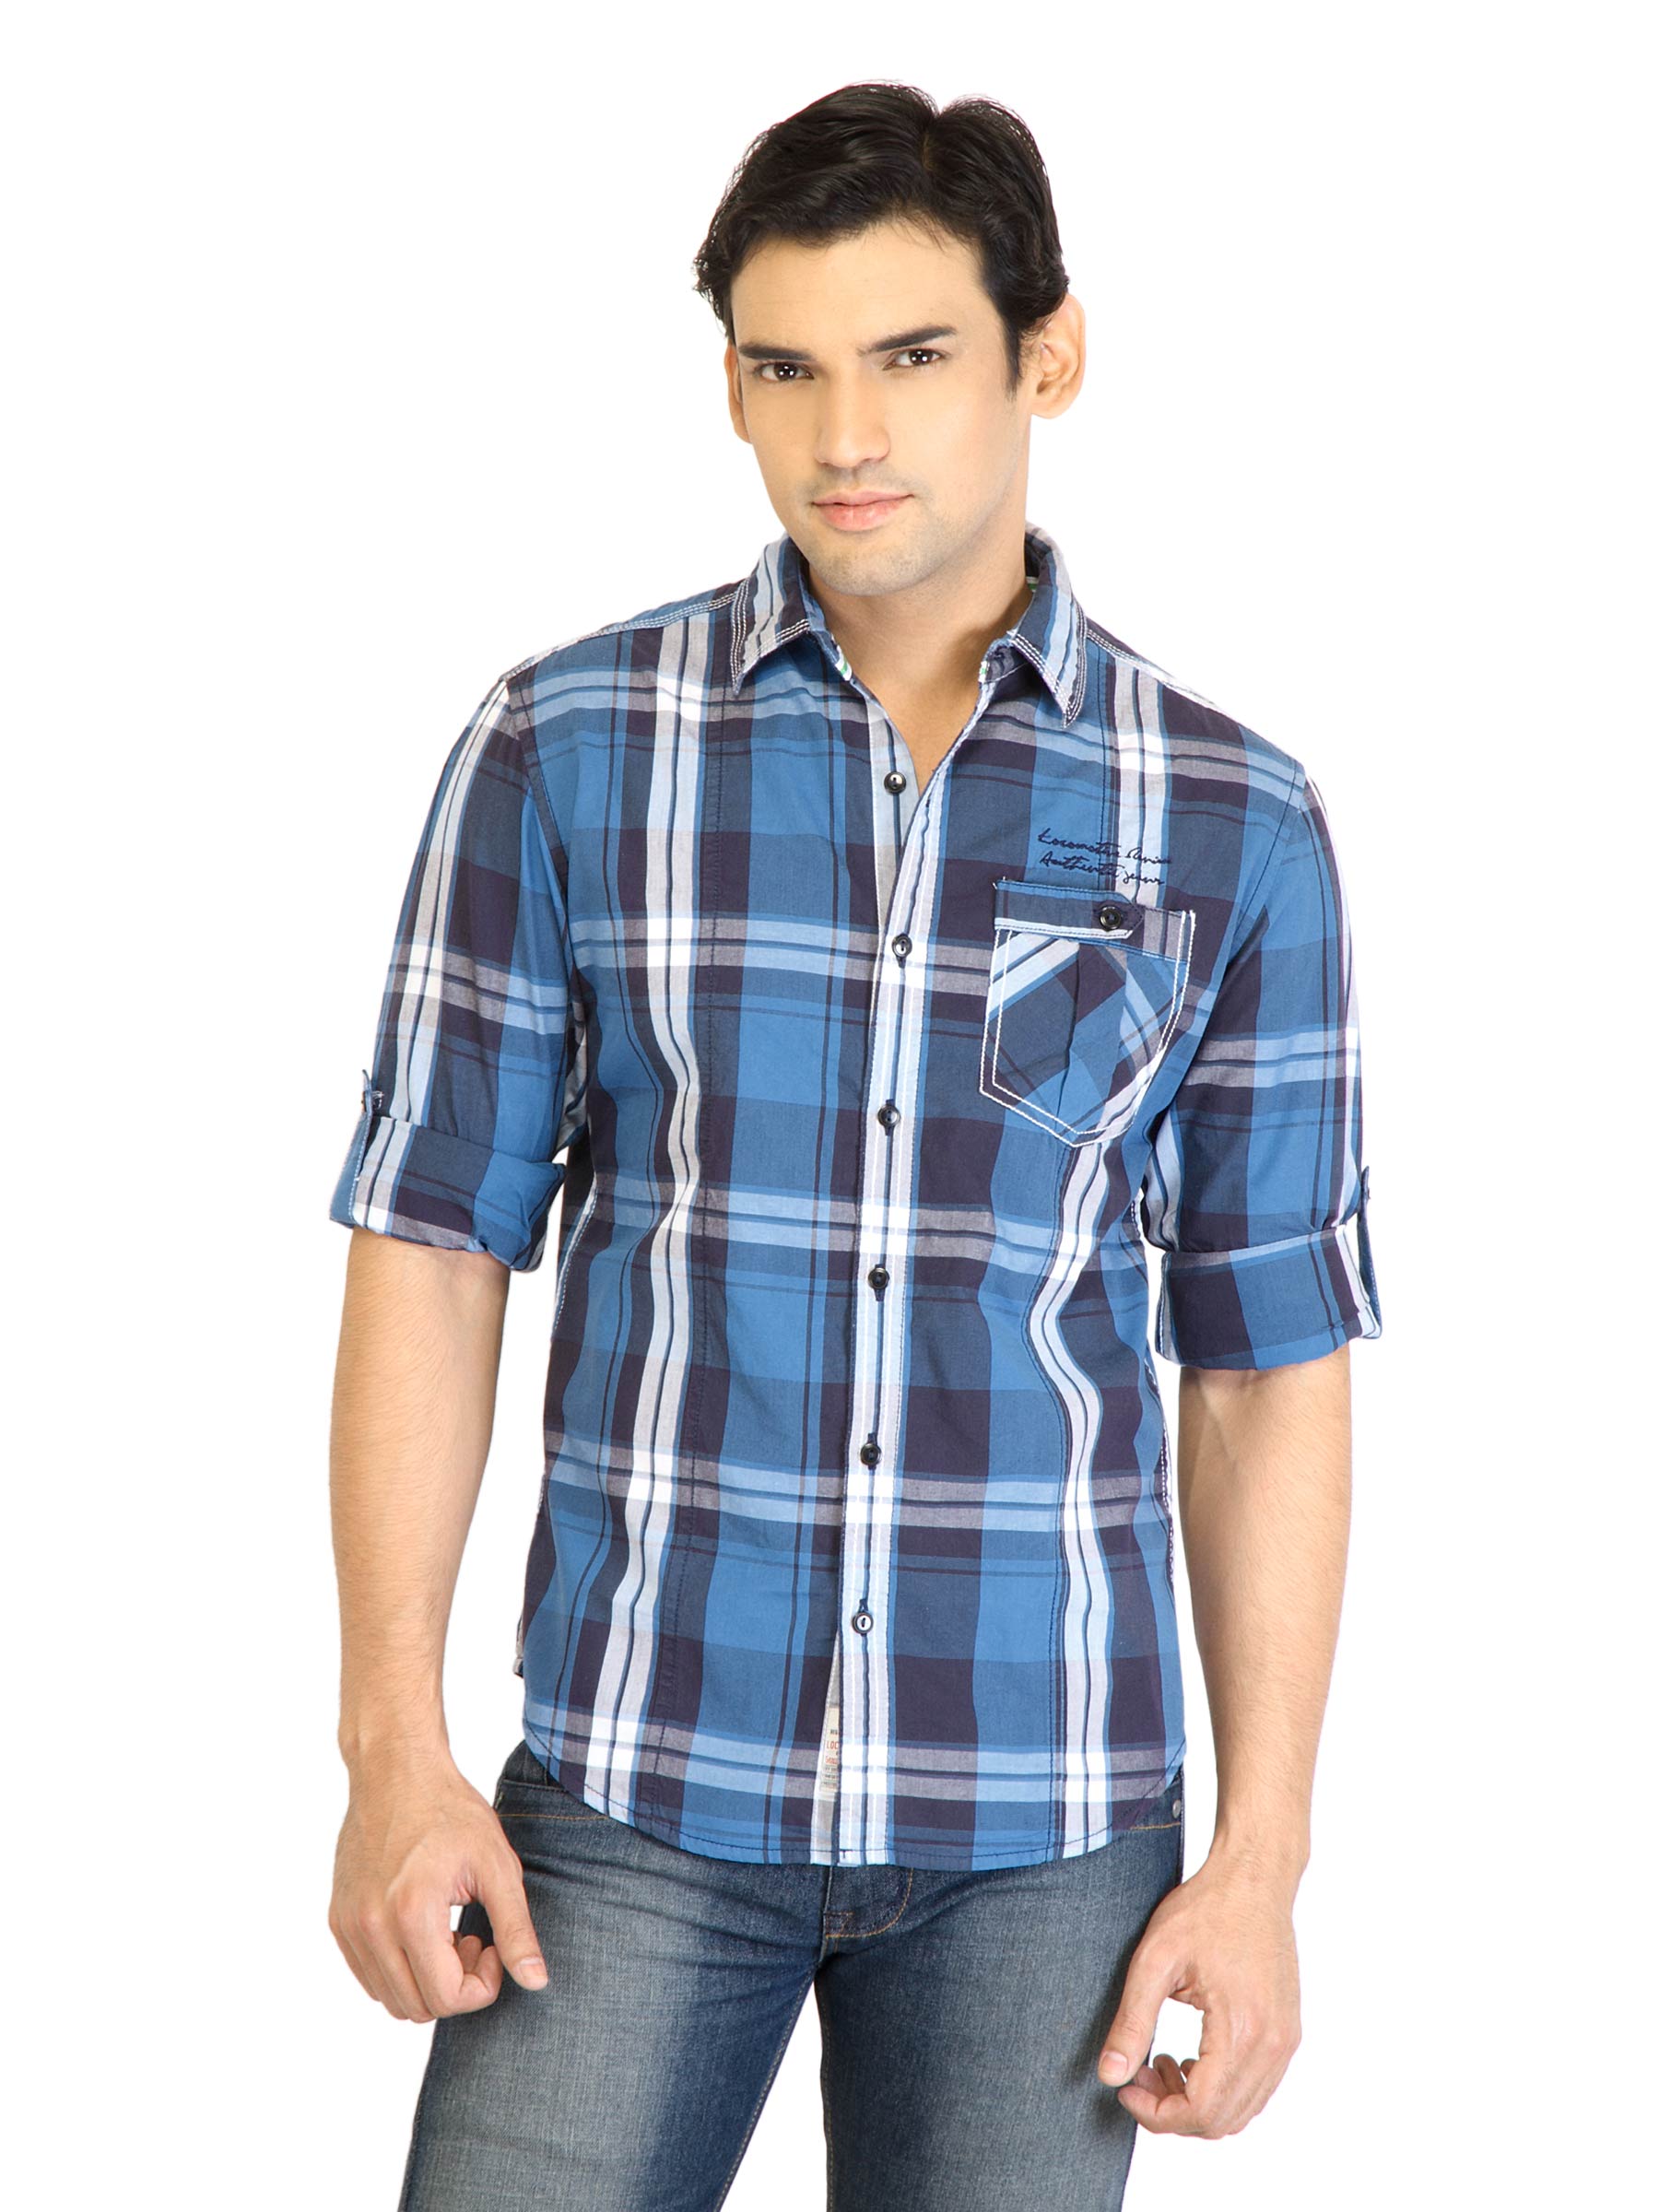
Locomotive Men Check Blue Shirt
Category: Apparel / Topwear / Shirts
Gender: Men
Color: Blue
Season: Fall 2011
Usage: Casual